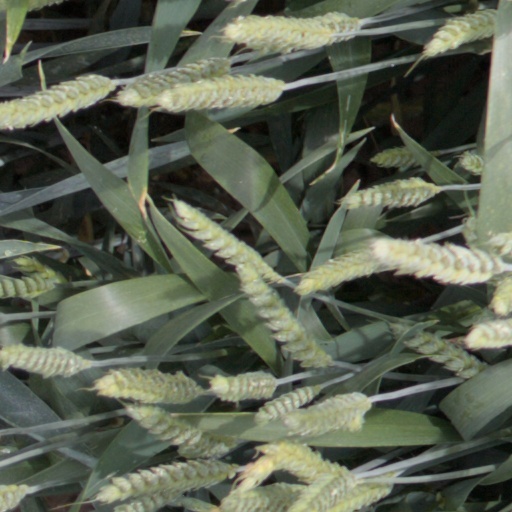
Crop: wheat